Ravenscraig steelworks

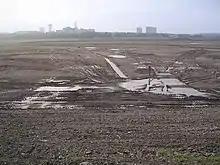
Derelict site of the Ravenscraig Works, looking towards the remaining Dalzell Works, in 2006.

The closure of Ravenscraig in 1992 signalled the end of large-scale steel making in Scotland. It led to a direct loss of 770 jobs, and another 10,000 jobs linked to these (although the nearby steel plants at Dalzell in Motherwell and Clydebridge in Cambuslang were in 2012 still in operation under the ownership of Tata Steel Europe, with both acquired by Liberty House Group in 2017).